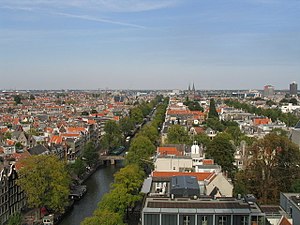
Anne Frank / Kronologisk tidsperiode i dagbogen / Livet i baghuset
Det hemmelige baghus med sine lysefarvede vægge og orange tag (nederst) og Anne Frank-træet i haven bag huset (nederst til højre), set fra Westerkerk i 2004.
Taken from the top of the Westerkerk church, this image shows the Prinsengracht canal and the rooftops of the buildings in the neighborhood
Annelies Marie Frank, kaldt "Anne" er en af de mest kendte og omtalte ofre for Holocaust grundet hendes efterladte dagbog, som er blevet en af de mest læste bøger i verden og omskrevet for teater og film.